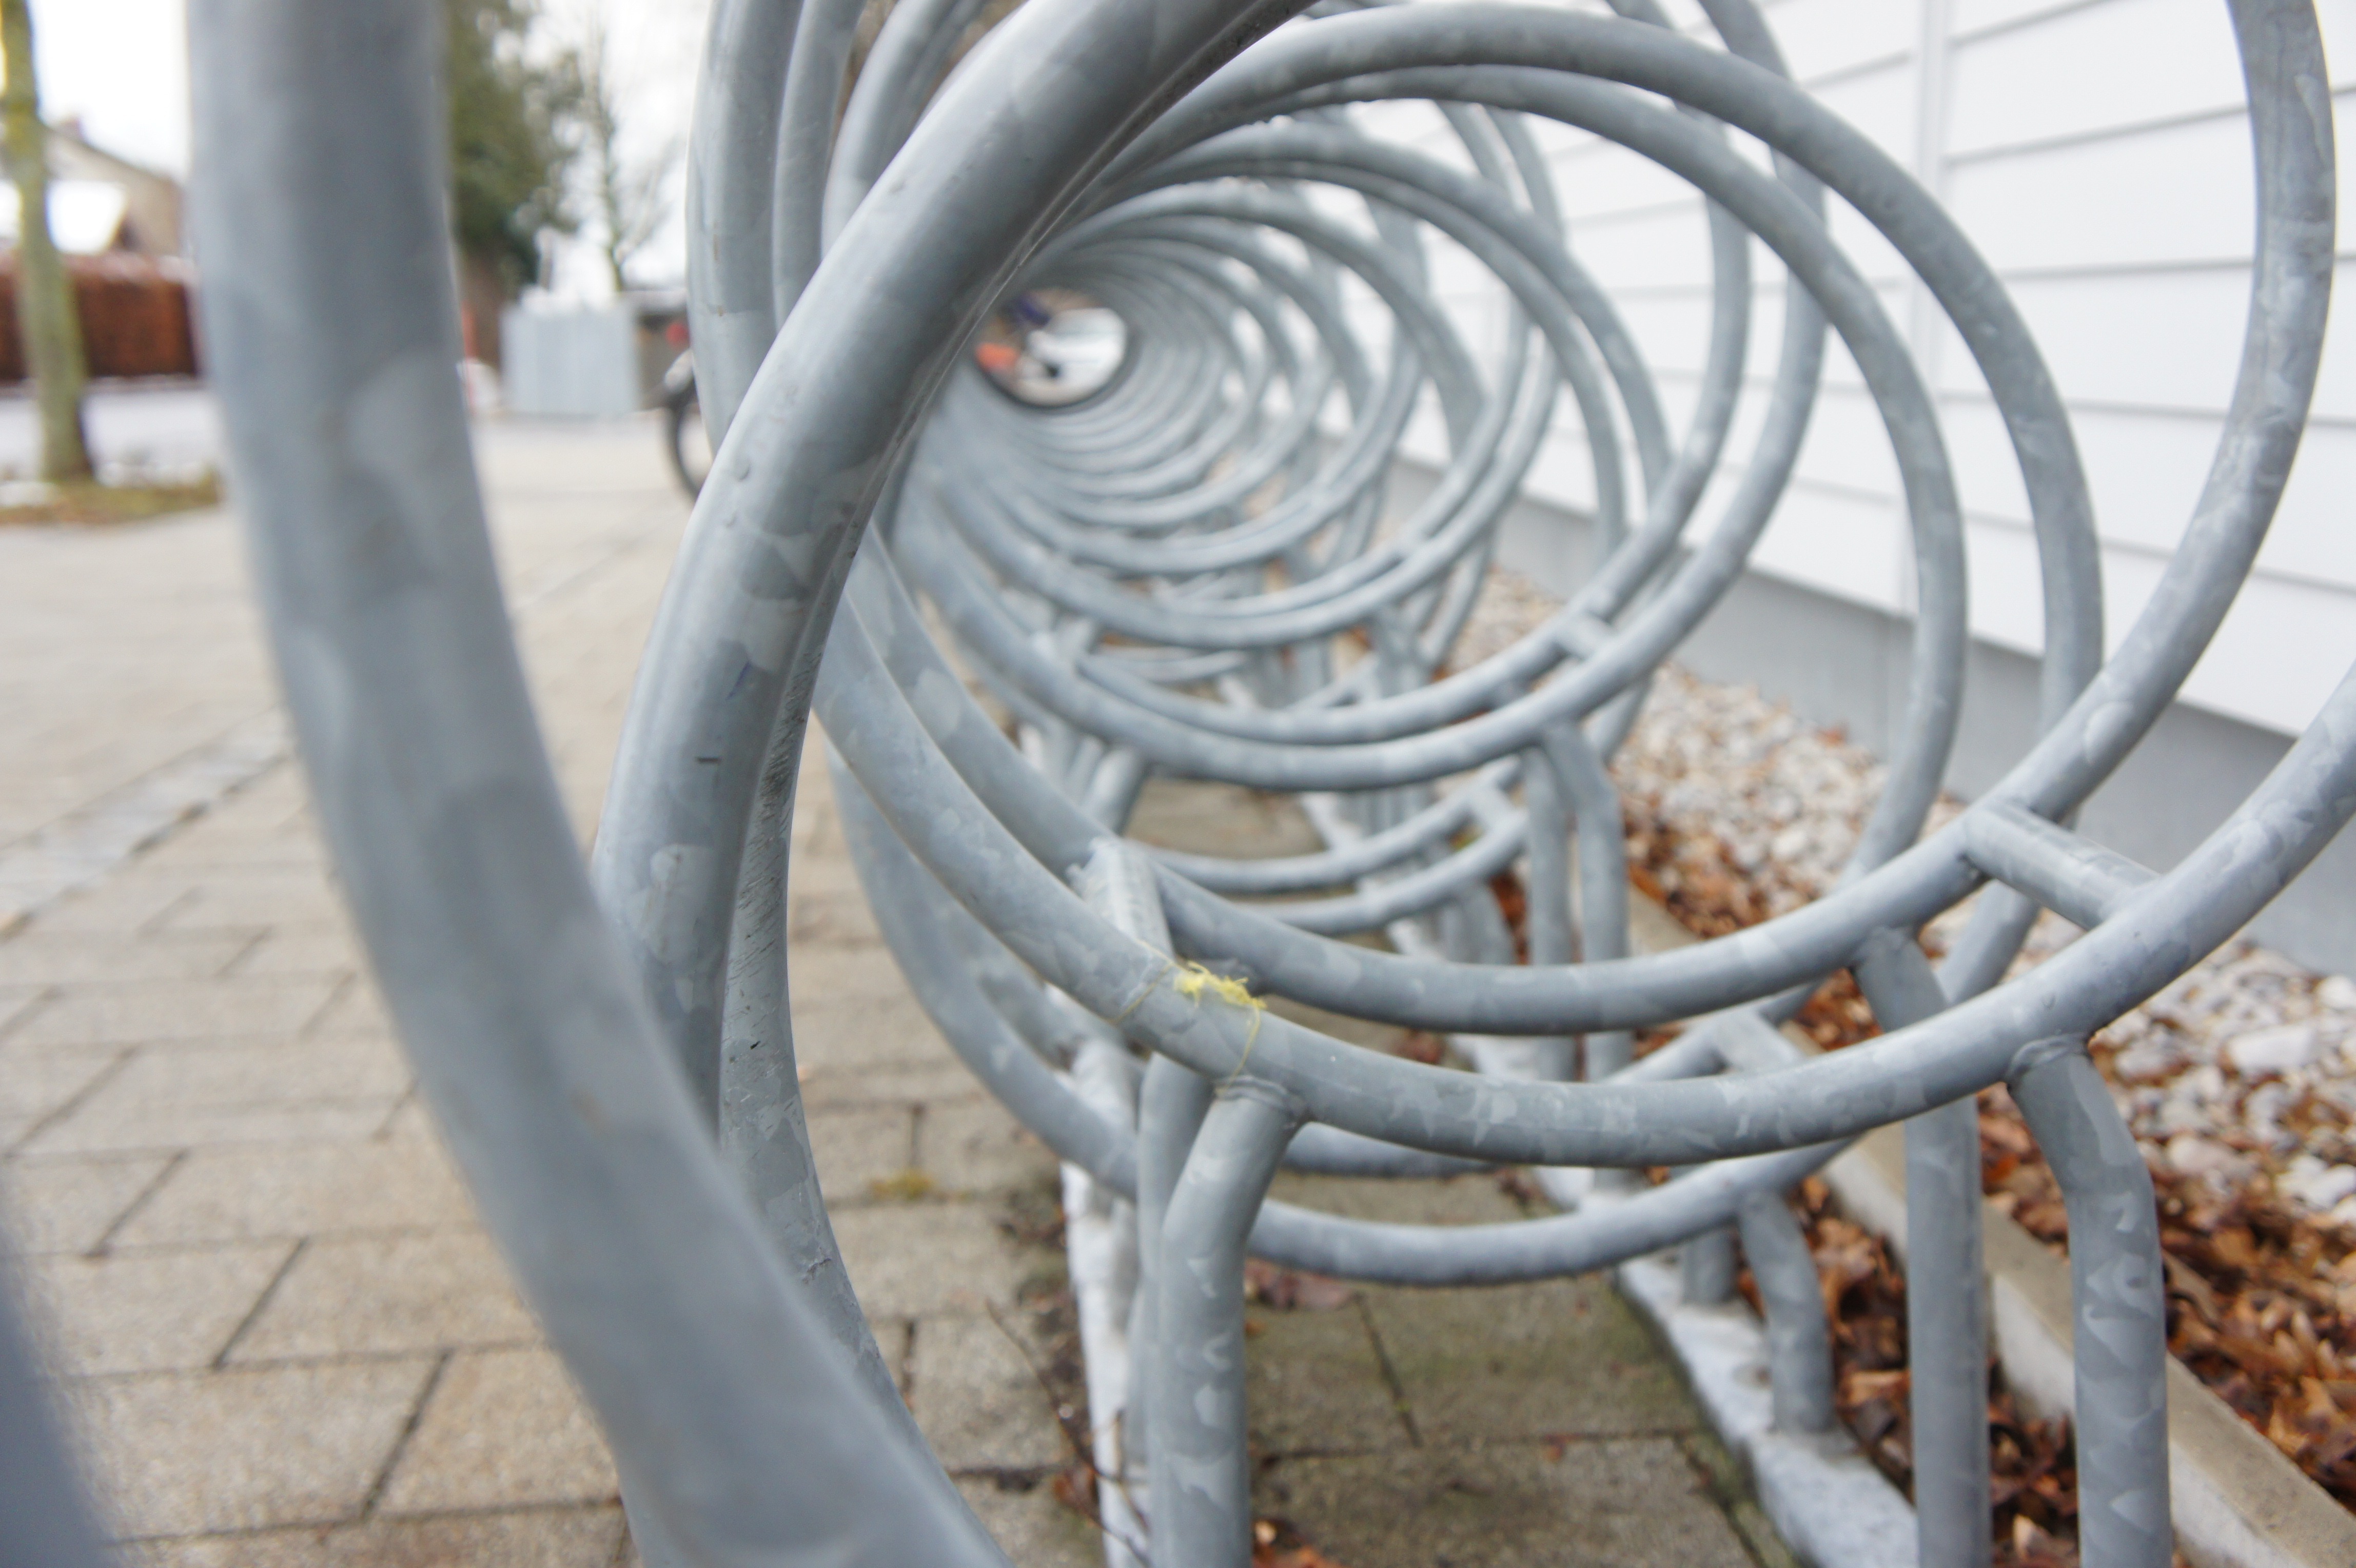
wheel, bicycle, steel, vehicle, metal, close, tire, circle, grey, stand, bike racks, parking possibility, outdoor structure, automotive tire